Balboa Pavilion

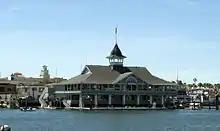
The Pavilion Newport Beach, California

In 1961, the Gronskys sold the Balboa Pavilion to Ducommun Realty Company of Los Angeles. Edmond G. "Alan" Ducommun's "mission" was to restore the building to its original 1906 look, and he generously invested an estimated one million dollars into the property. In 1963, Ducommun added 1500 lights to the buildings exterior which remain on the building today. These lights, along with the Cupula on top of the building, additionally serve as a navigation beacon for night boat travelers.